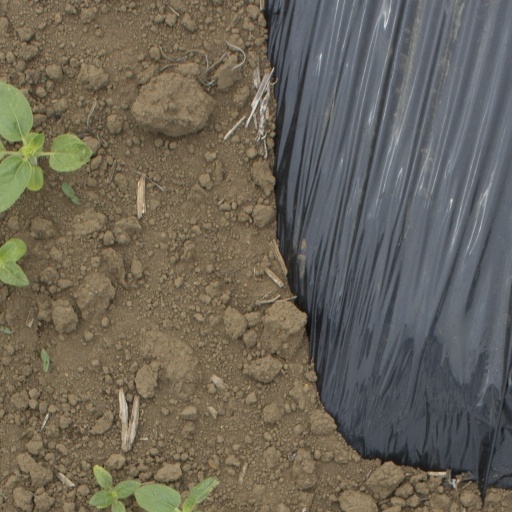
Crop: Jerusalem artichoke